Hinchingbrooke School

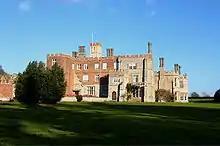
Hinchingbrooke House

The main school includes sports facilities, such as a swimming pool, the Fisherhall Dance Studio, a 3rd generation Artificial Grass Pitch and a fitness suite. Some of these are open to the public. A new sports hall has recently been constructed.